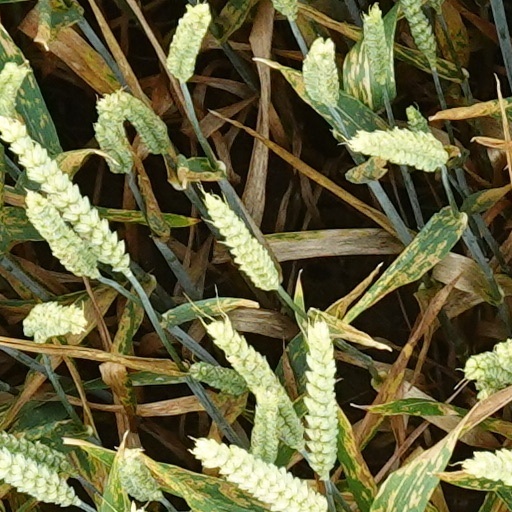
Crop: wheat